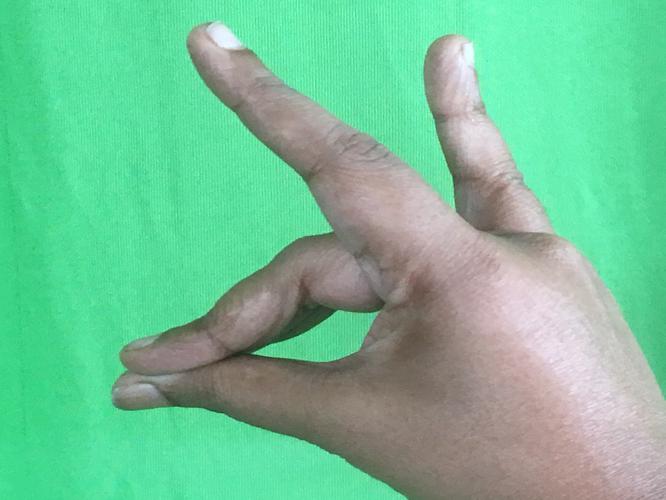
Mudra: Simhamukham
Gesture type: single_hand